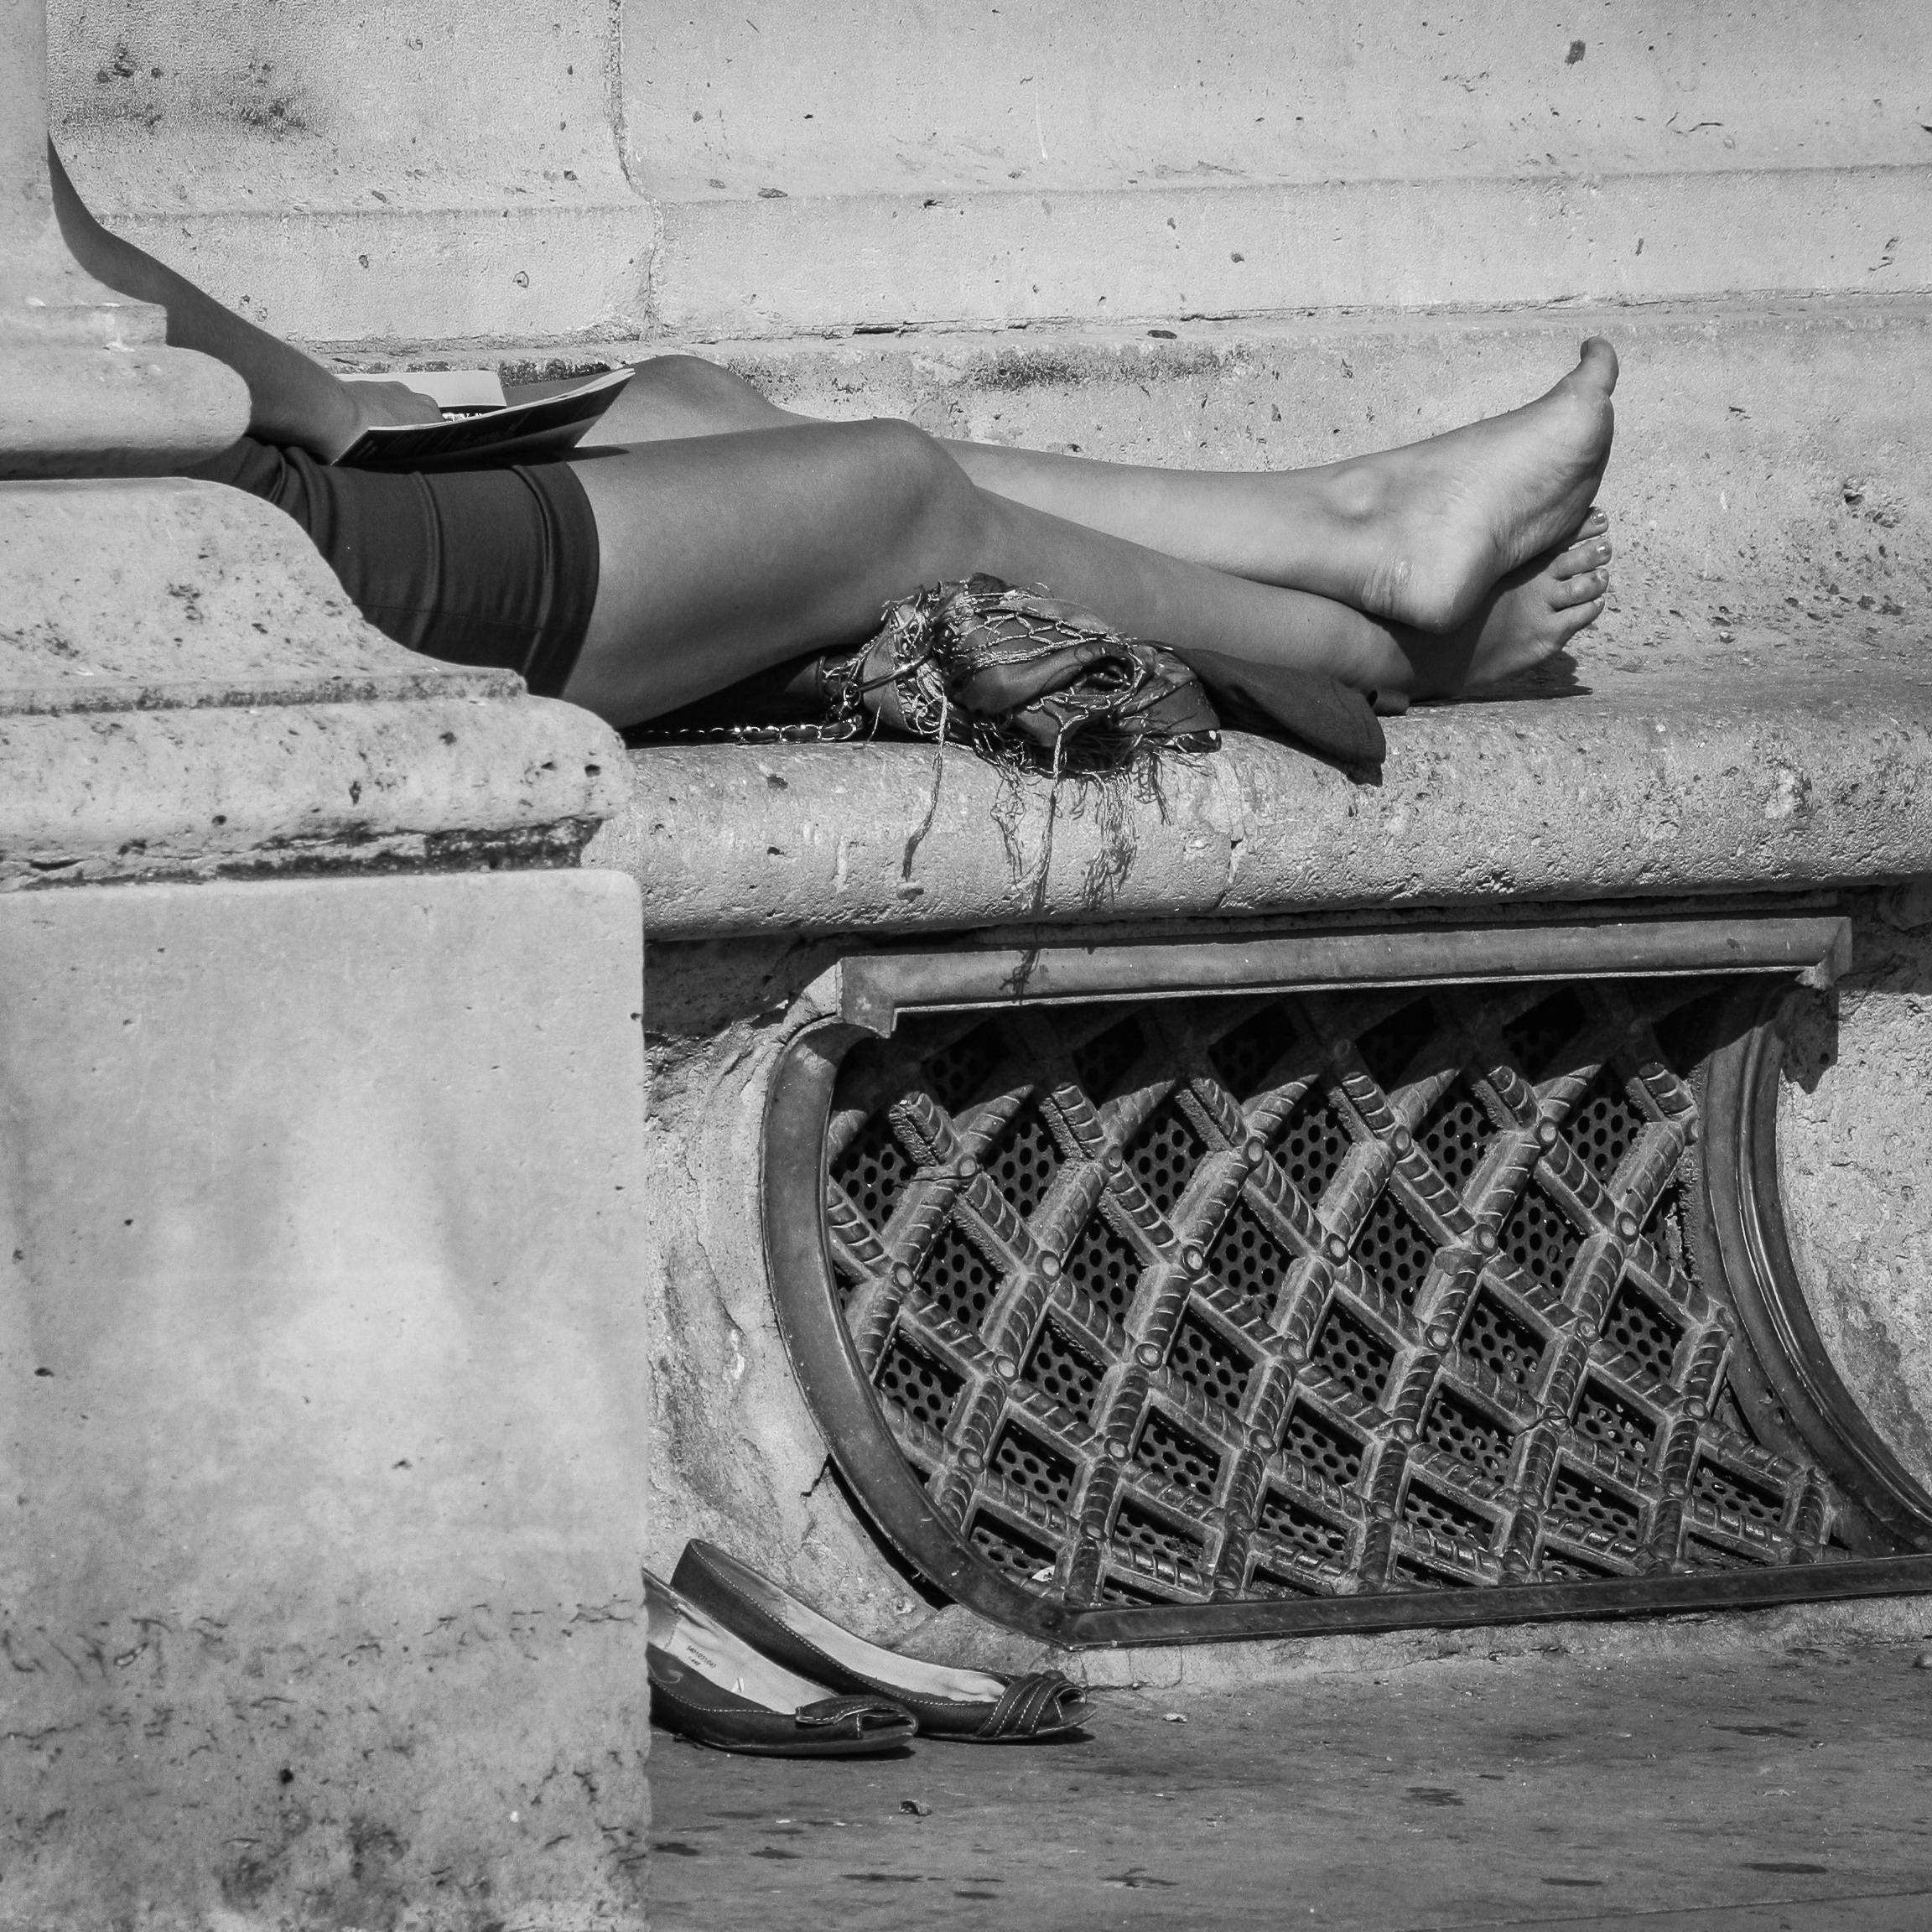
black and white, woman, white, street, photography, paris, sunbathing, relax, louvre, rest, black, monochrome, weapon, barefoot, photograph, monochrome photography, human positions